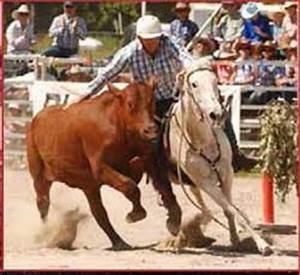
horse